Tithonium Chasma

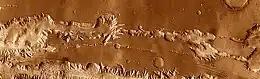
Tithonium Chasma in mosaic of THEMIS infrared images, with parts of Ius and Candor chasmata visible at the bottom and far right, respectively. The roughly parallel crater chains and grabens of the Tithoniae Catenae and Tithoniae Fossae are visible both above and below Tithonium Chasma.

Tithonium Chasma is a large canyon in the Coprates quadrangle of Mars at 4.6° south latitude and 84.7° west longitude. It is about 810 km long and was named after a classical albedo feature.